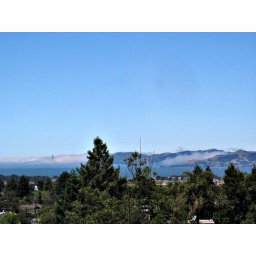
that's the golden gate bridge covered by typical sf fog